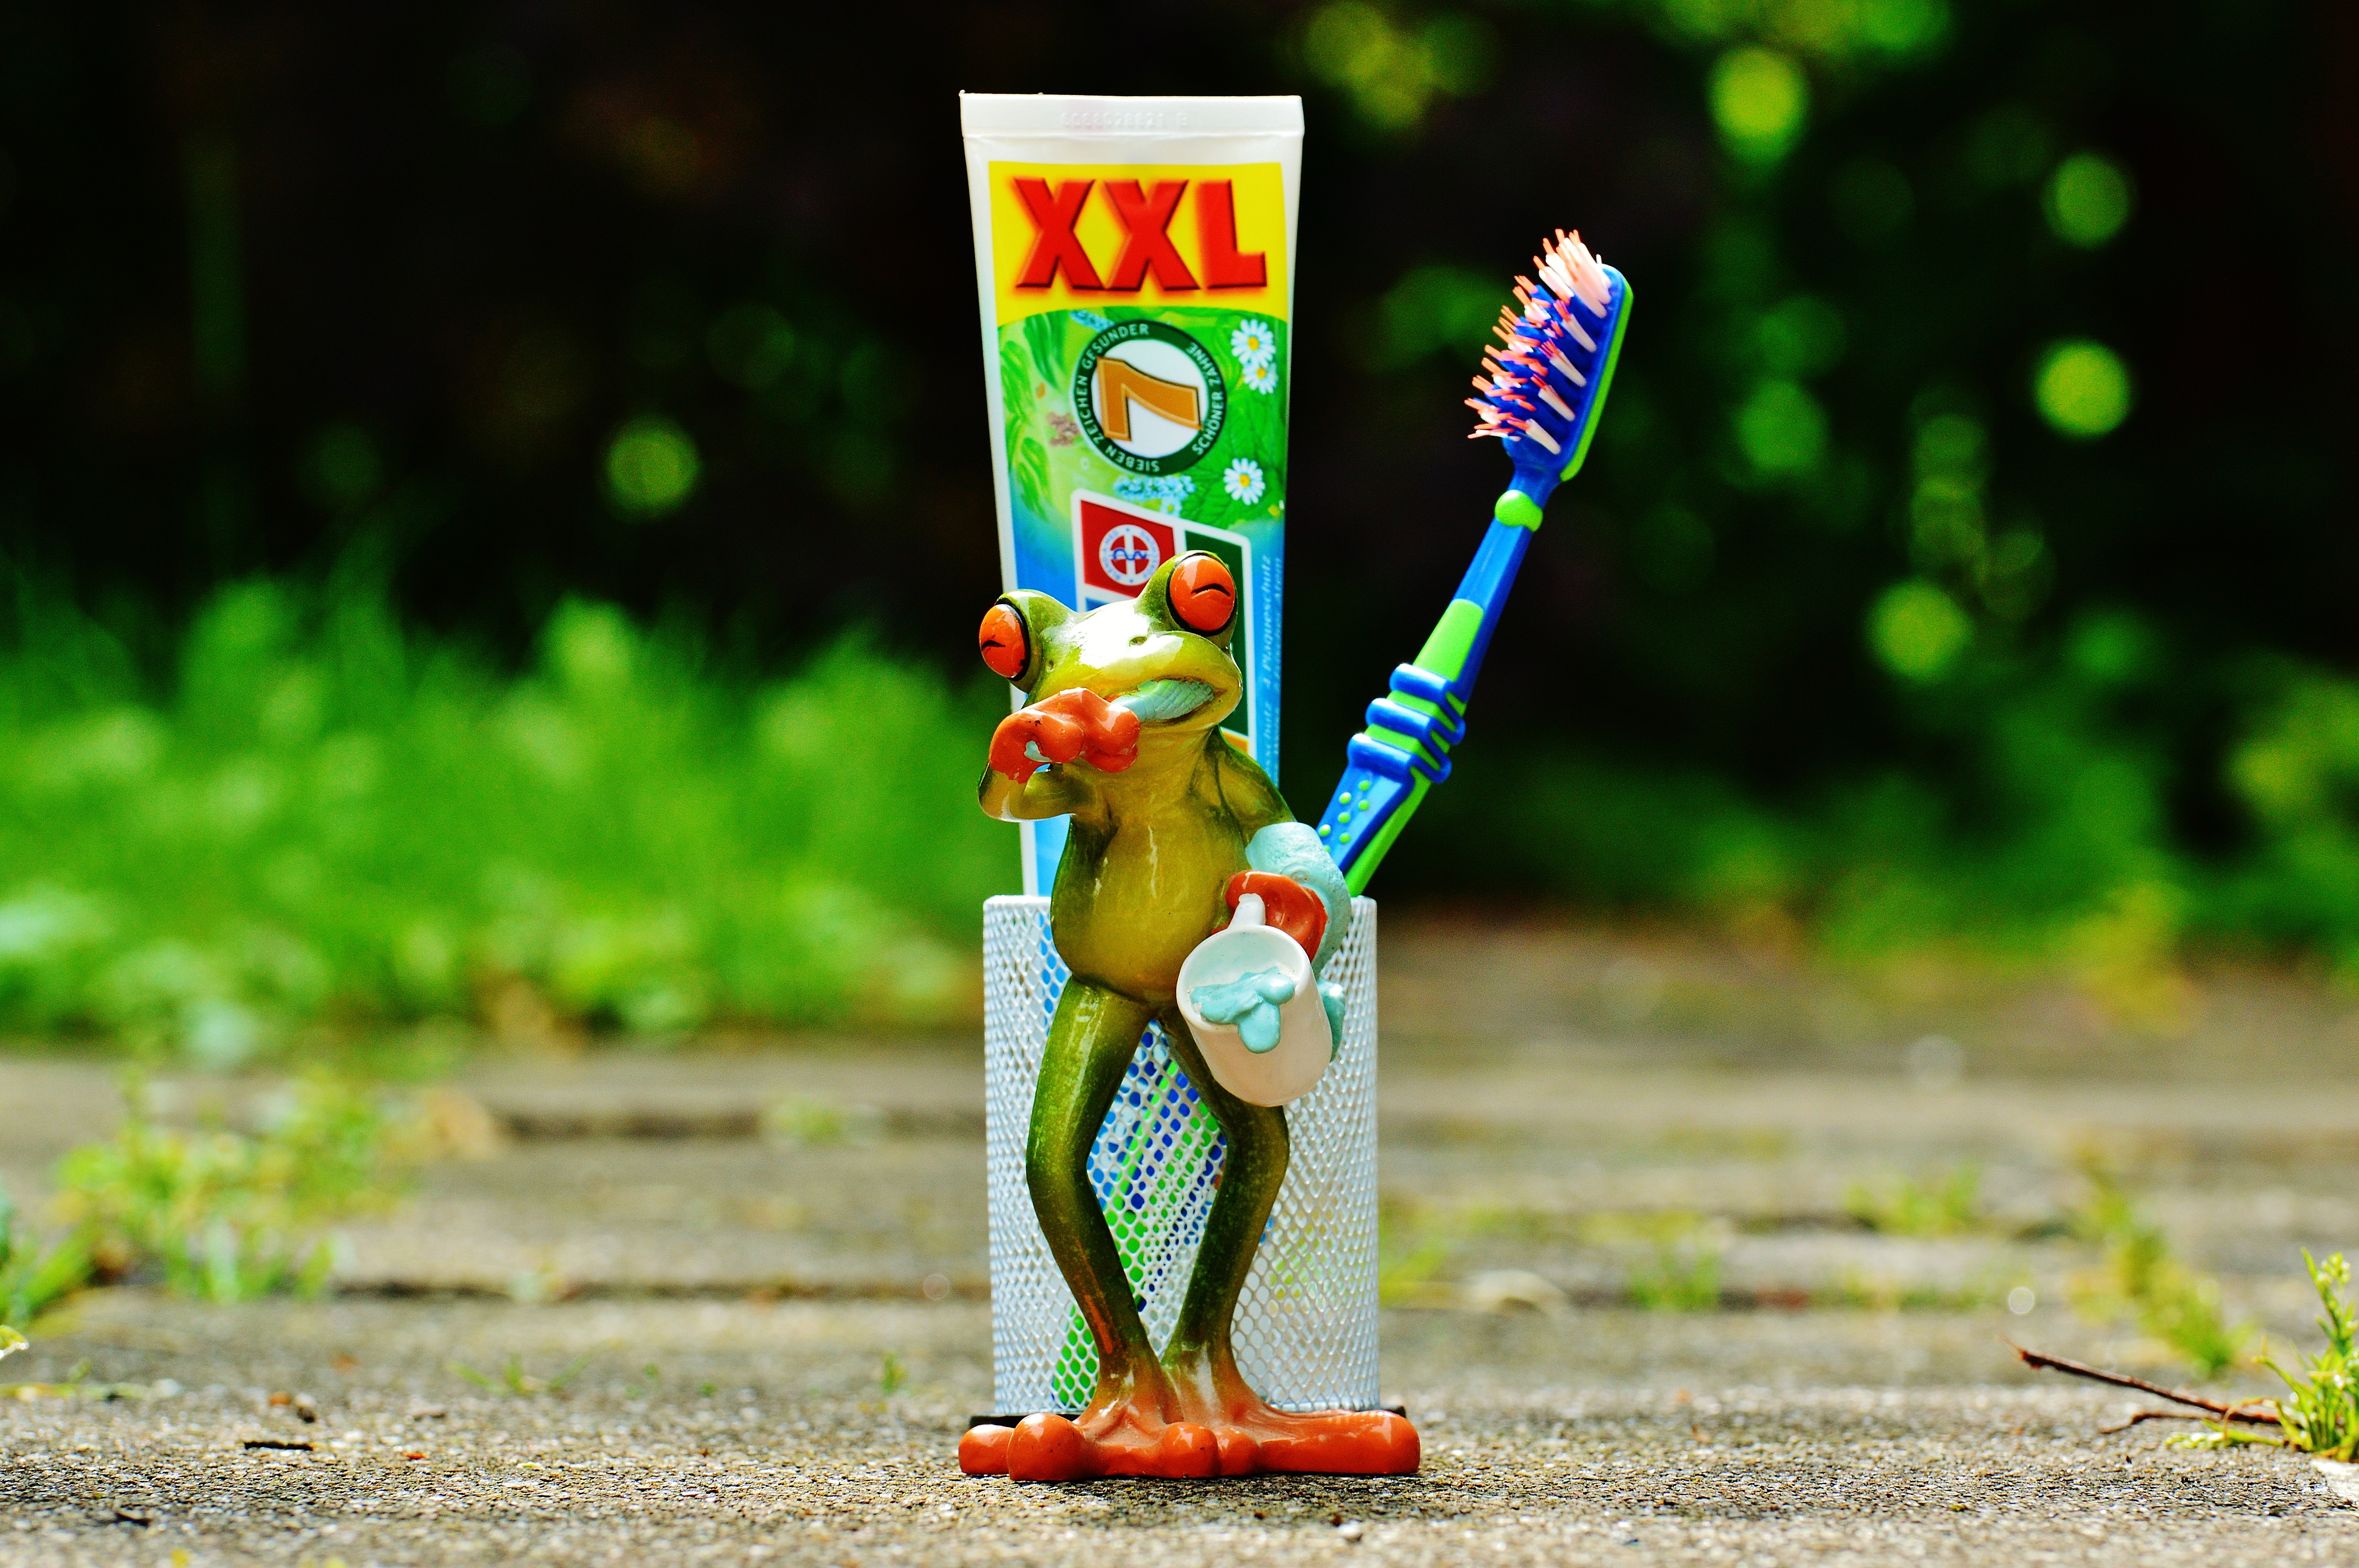
cute, brush, statue, green, clean, care, frog, toy, funny, tooth, bless you, hygiene, toothbrush, toothpaste, cleanliness, dental care, dental hygiene, toothbrush head, brush head, brushing teeth